Philip Bourneuf

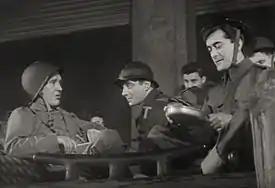
L-R: Burgess Meredith, Claude Dauphin & Philip Bourneuf in "A Salute to France" (1944)

Bourneuf's obituary in "The New York Times" noted, "Mr. Bourneuf was included in the small circle of distinguished actors who appeared in the original casts of the American Repertory Theater, a group founded by Eva Le Gallienne, Margaret Webster, and Cheryl Crawford."